Molino Dam

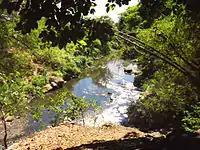
Former medium of saltwater flow in Zapote

From 2002 to 2005, 9,070 residents from various communities along the river system in Las Piñas, Paranaque City and Bacoor, Cavite were trained on ecological solid waste and river management. Some of them were designated river watch volunteers, grouped into 98 teams with 3,576 members. This undertaking has been the commitment of the Couples for Christ-Oikos Ministry volunteers who, since June 2003, have devoted every Saturday conducting values formation and solid waste management education for the Las Piñas residents. They were trained on ecological solid waste management as an important component of the program. Some of them became river watch volunteers.